Eurorack

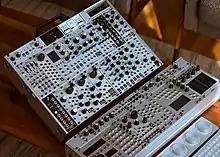
Two Eurorack cases with Intellijel-format 1U rows

Several manufacturers offer Eurorack-compatible modules in a smaller 1U tall format, sometimes referred to as "tiles". As of 2018, there are two competing standards for 1U modules, differing mainly in their height. 1U modules manufactured by Intellijel are 39.65 mm high, whereas 1U modules manufactured by Pulp Logic and other manufacturers are 43.2 mm high. Pulp Logic also proposes a more compact power connector for 1U modules, consisting of only three pins.